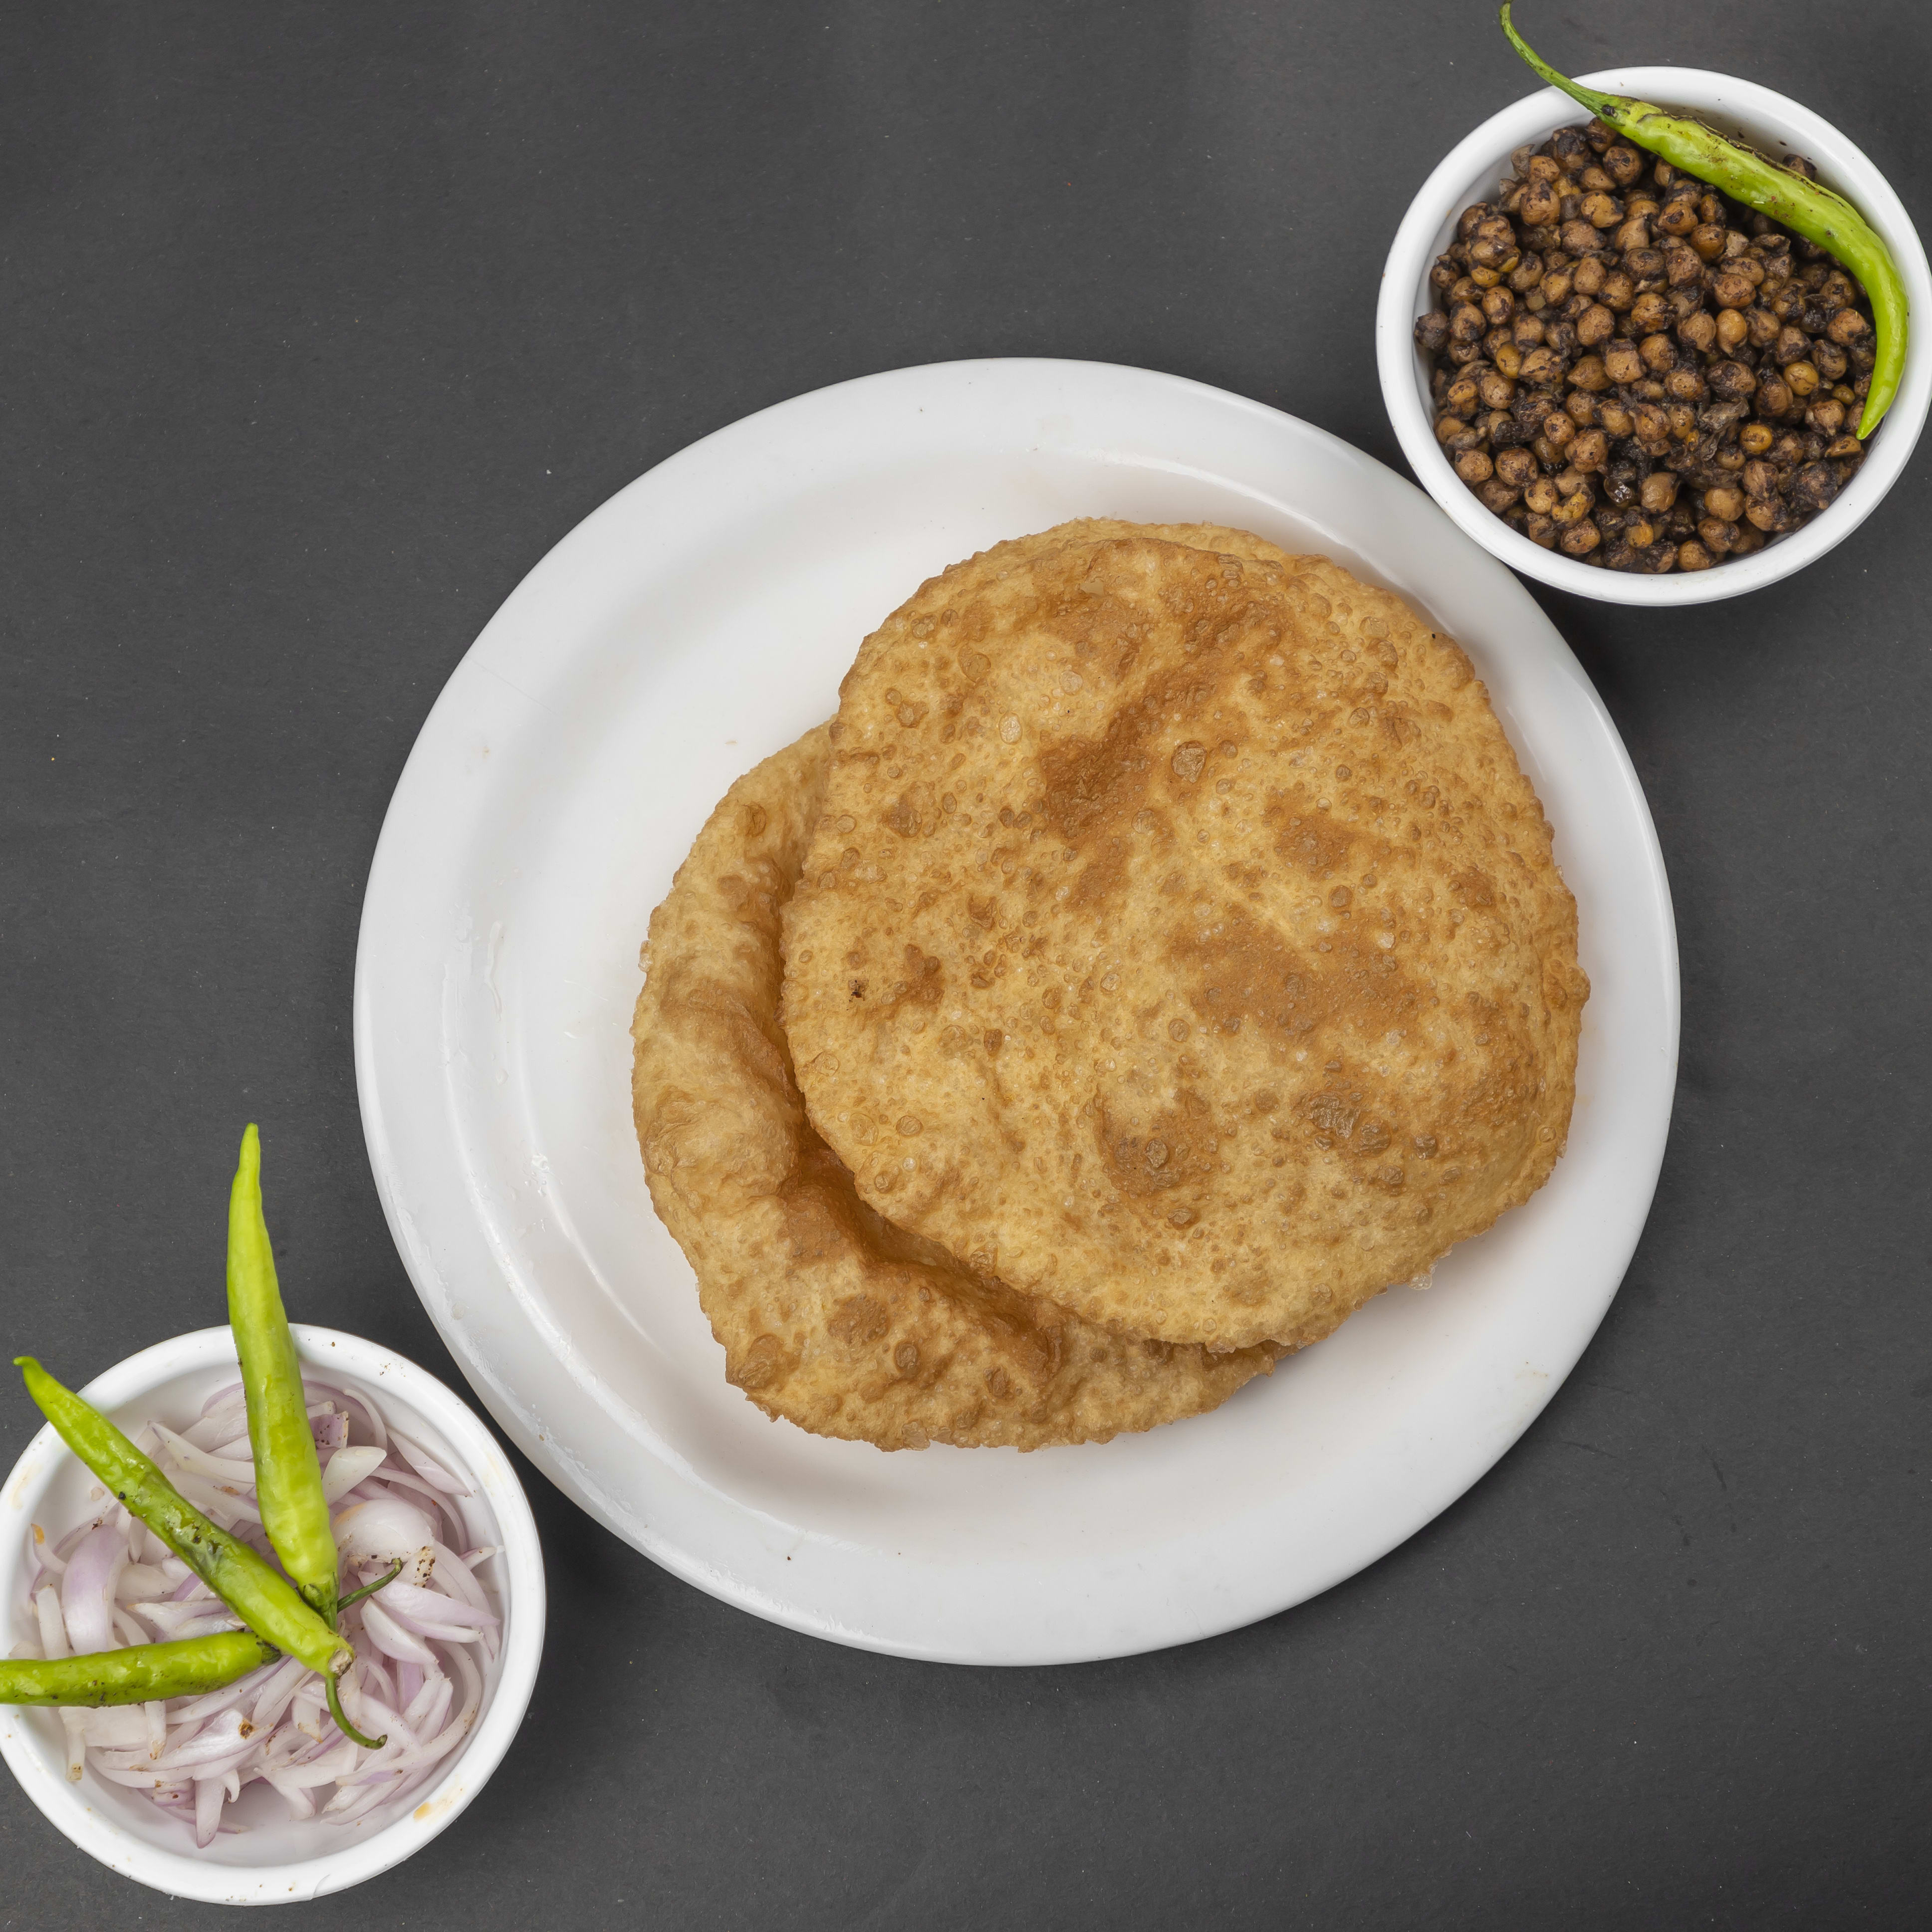
Dish: chole_bhature